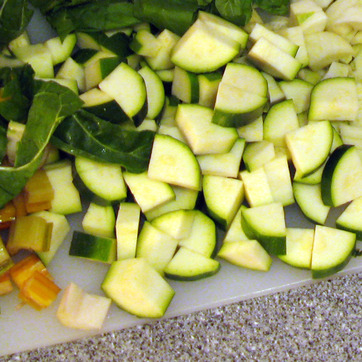
Material: food